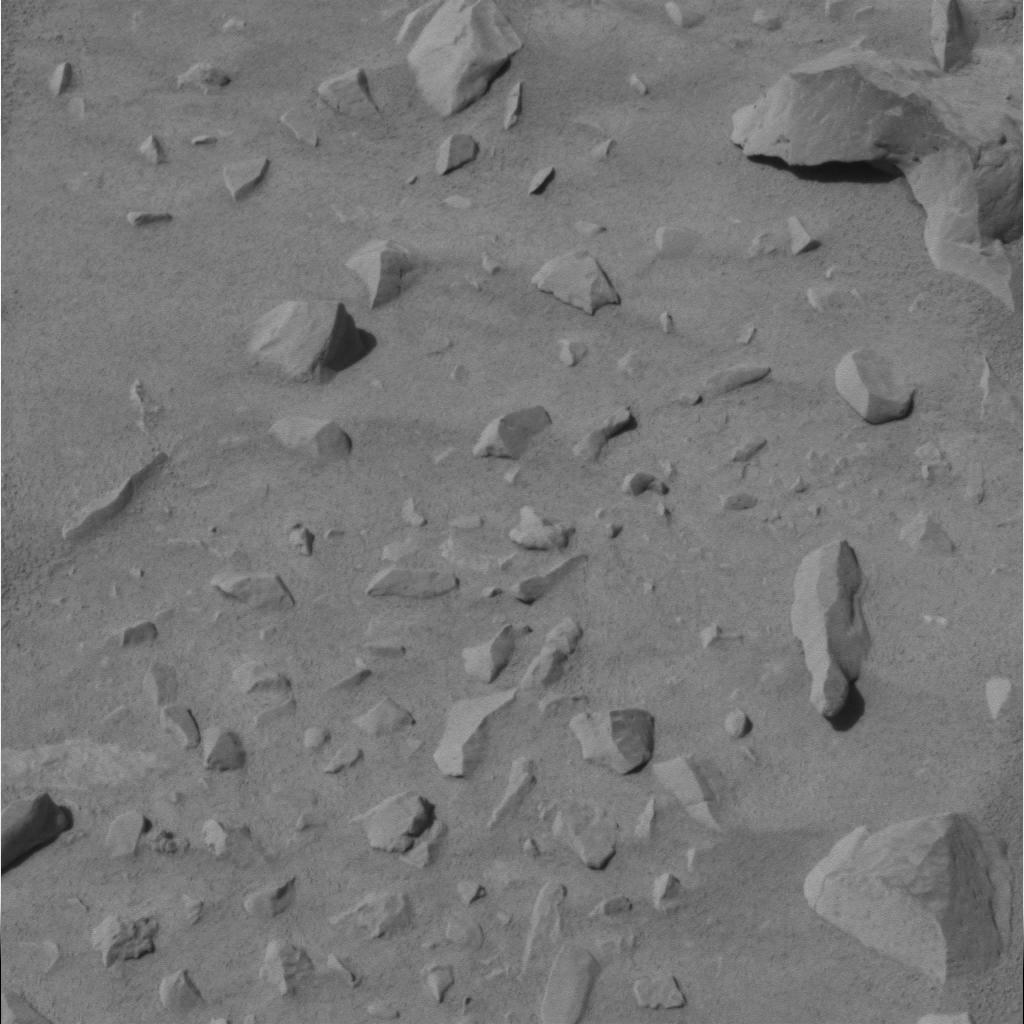
Surface features visible: Rock Outcrops, Clasts, Soil, Nearby Surface